Power Struggle (2016)

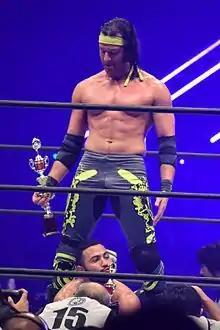
Roppongi Vice (Beretta [standing] and Rocky Romero [prone]) after winning the 2016 Super Jr. Tag Tournament

The first title match of the event saw the Guerrillas of Destiny make their first successful defense of the IWGP Tag Team Championship against Tomohiro Ishii and Yoshi-Hashi by pinning Yoshi-Hashi with their double-team finishing maneuver, "Guerrilla Warfare". Next up was the final of the 2016 Super Jr. Tag Tournament between the team of ACH and Taiji Ishimori and Roppongi Vice, which Roppongi Vice won after hitting ACH with the "Strong Zero" double-team move. Following the win, Romero challenged The Young Bucks for the IWGP Junior Heavyweight Tag Team Championship, leading to a staredown between the two teams.